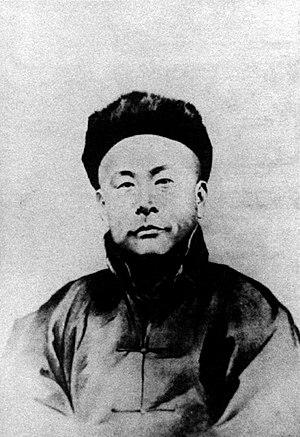
Huo Yuanjia, né le 18 janvier 1868 à Tianjin et mort le 14 septembre 1910, est un pratiquant de Mizong Quan, l'un des styles des arts martiaux chinois. Devenu légendaire pour ses combats victorieux contre des étrangers, bien que leur réalité soit controversée, il est considéré comme un héros national en Chine. Il est également célèbre pour son école d'arts martiaux, « l’école de culture physique Jingwu », fondée à Shanghai. Il connaît une très grande popularité tout comme un autre héros national, le maître Wong Fei Hung.